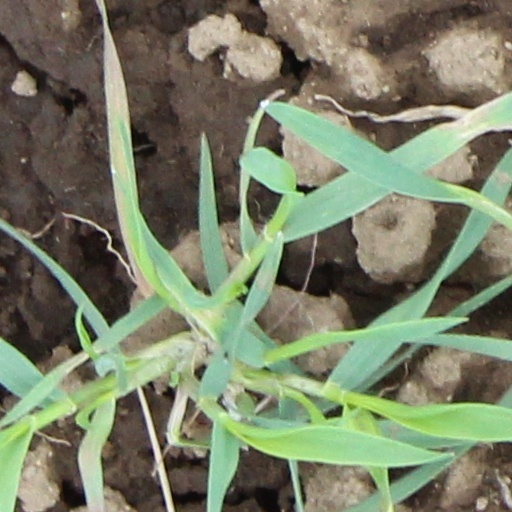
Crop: wheat